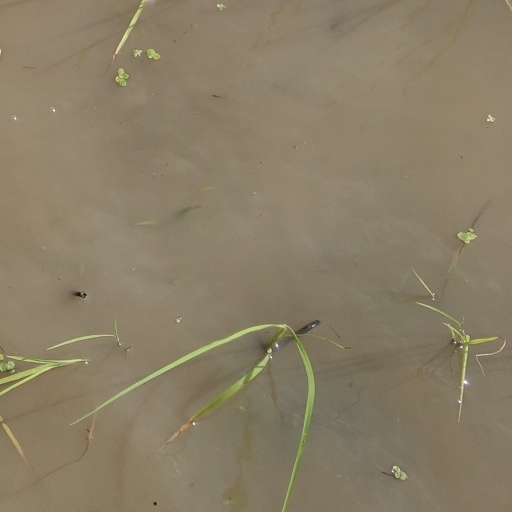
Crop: rice